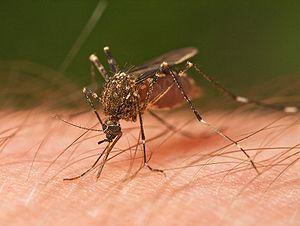
Barton Fink est un thriller psychologique dramatique américano-britannique écrit, produit, monté et réalisé par Joel et Ethan Coen, sorti en 1991. Dans le Hollywood des années 1940, un jeune auteur de pièces de théâtre new yorkais, est embauché par un grand studio en tant que scénariste. Il fait la rencontre de Charlie Meadows, un commercial en assurance, interprété par John Goodman, dans un hôtel miteux à l'atmosphère étrange.
Ochlerotatus notoscriptus est une espèce de moustiques de la famille des Culicidae.